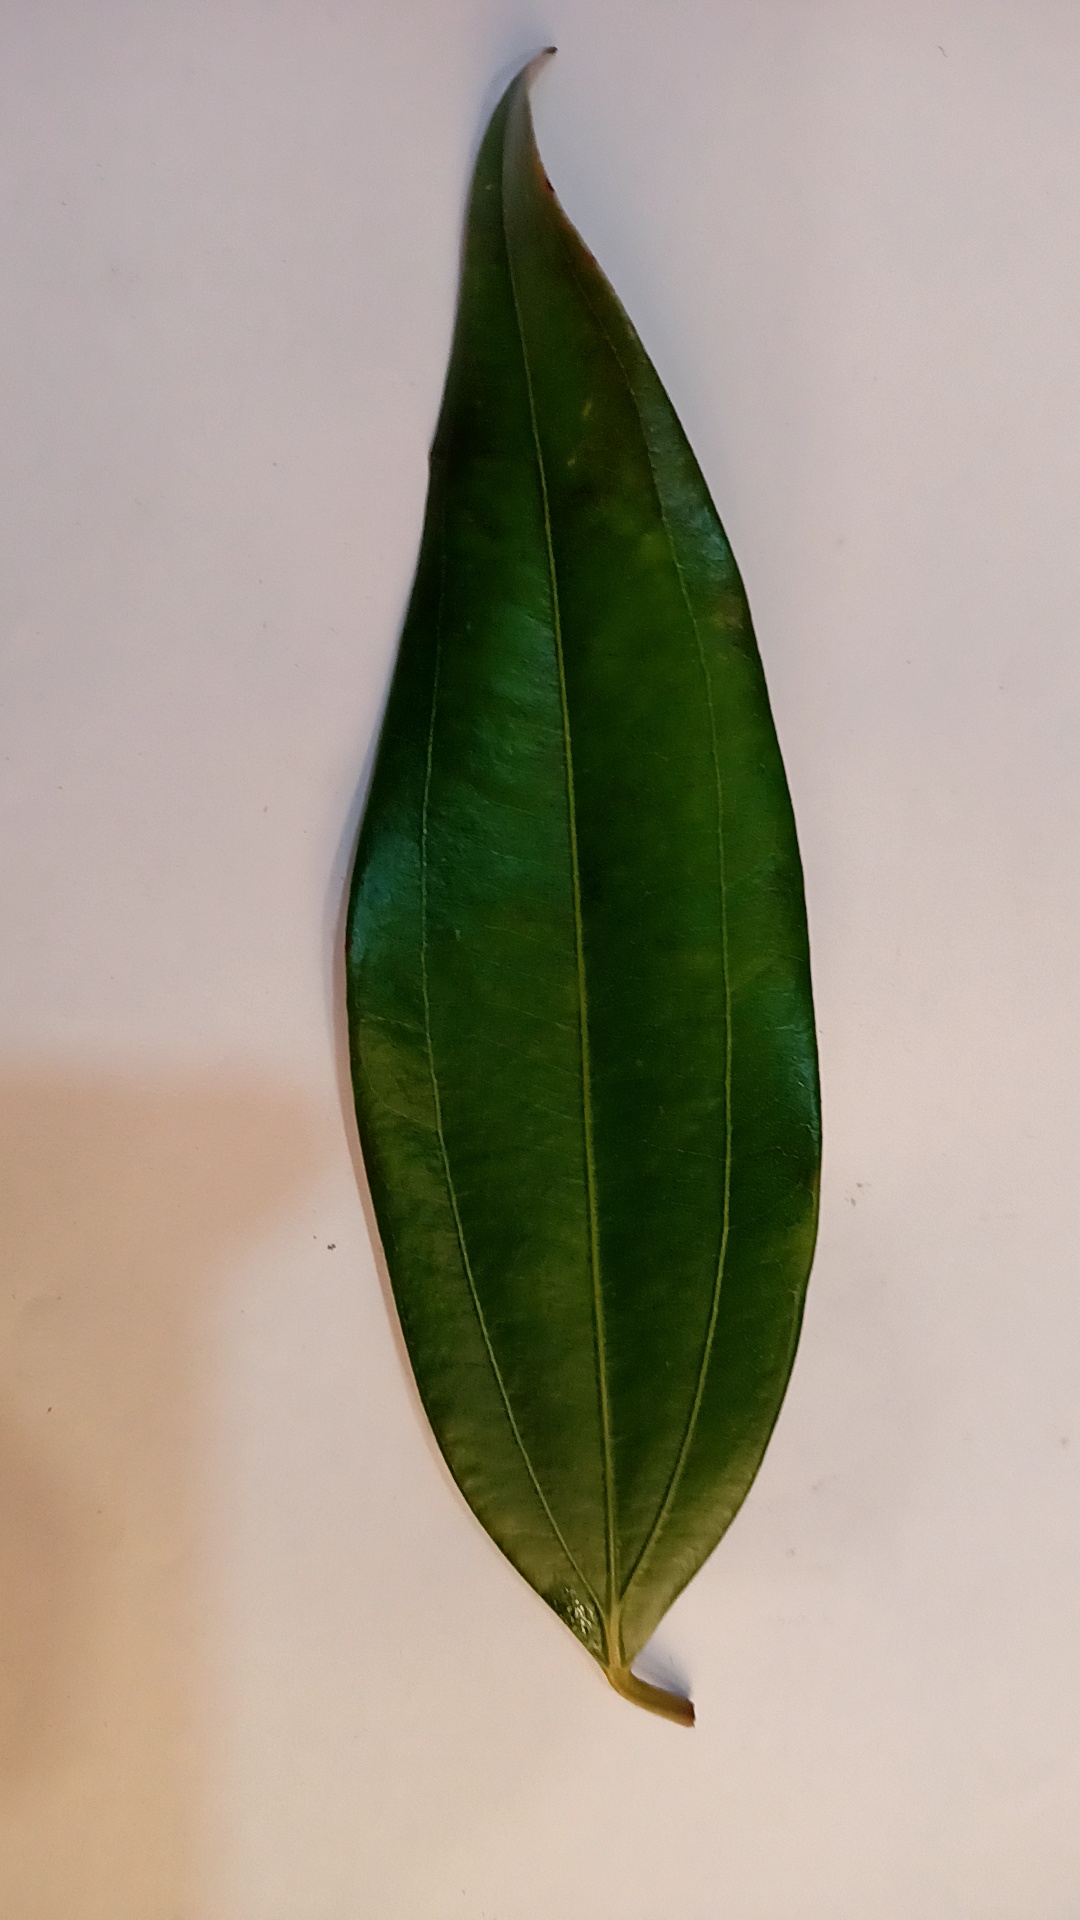
Label: Healthy